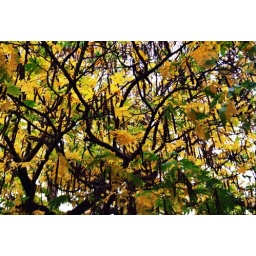
taken from under a huge tree at the lake Zurich. could have stayed there forever